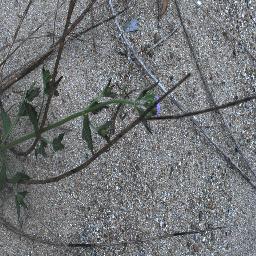
Label: siam_weed